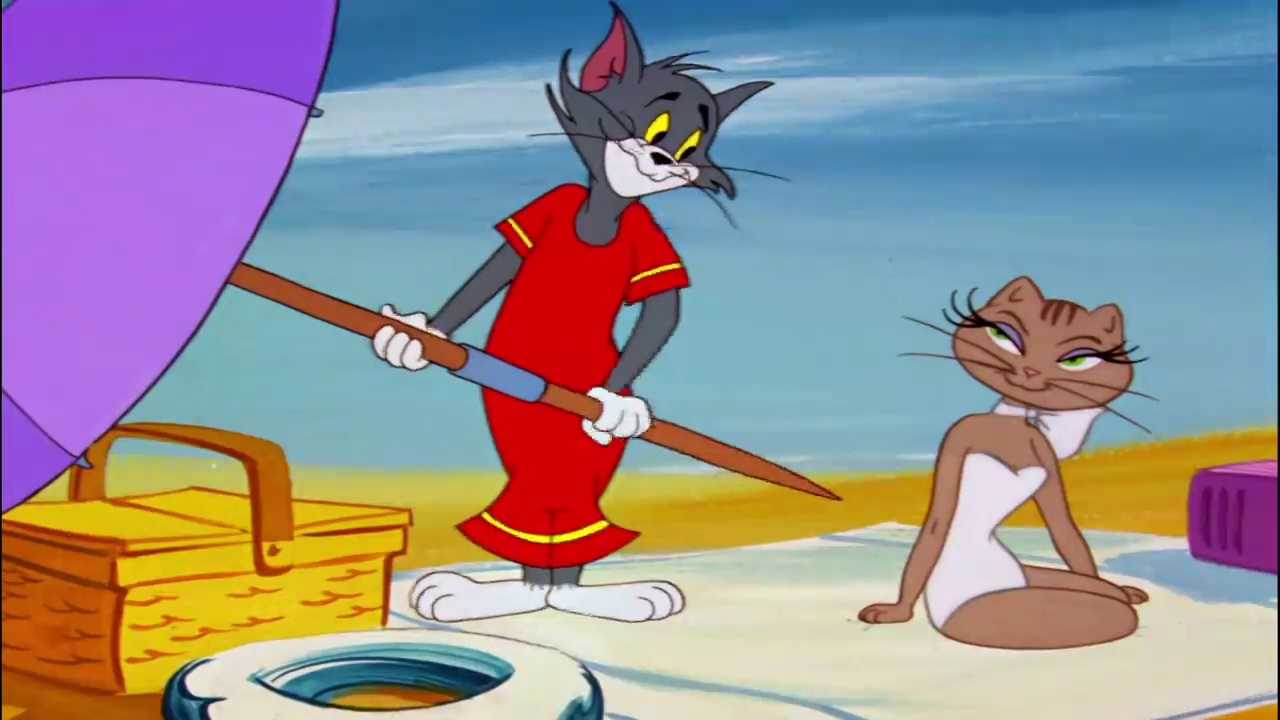
Portrait style: Cartoon Portrait